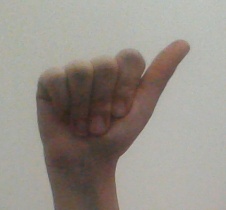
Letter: dhad